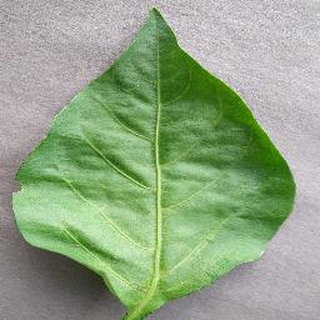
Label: healthy_bell_pepper